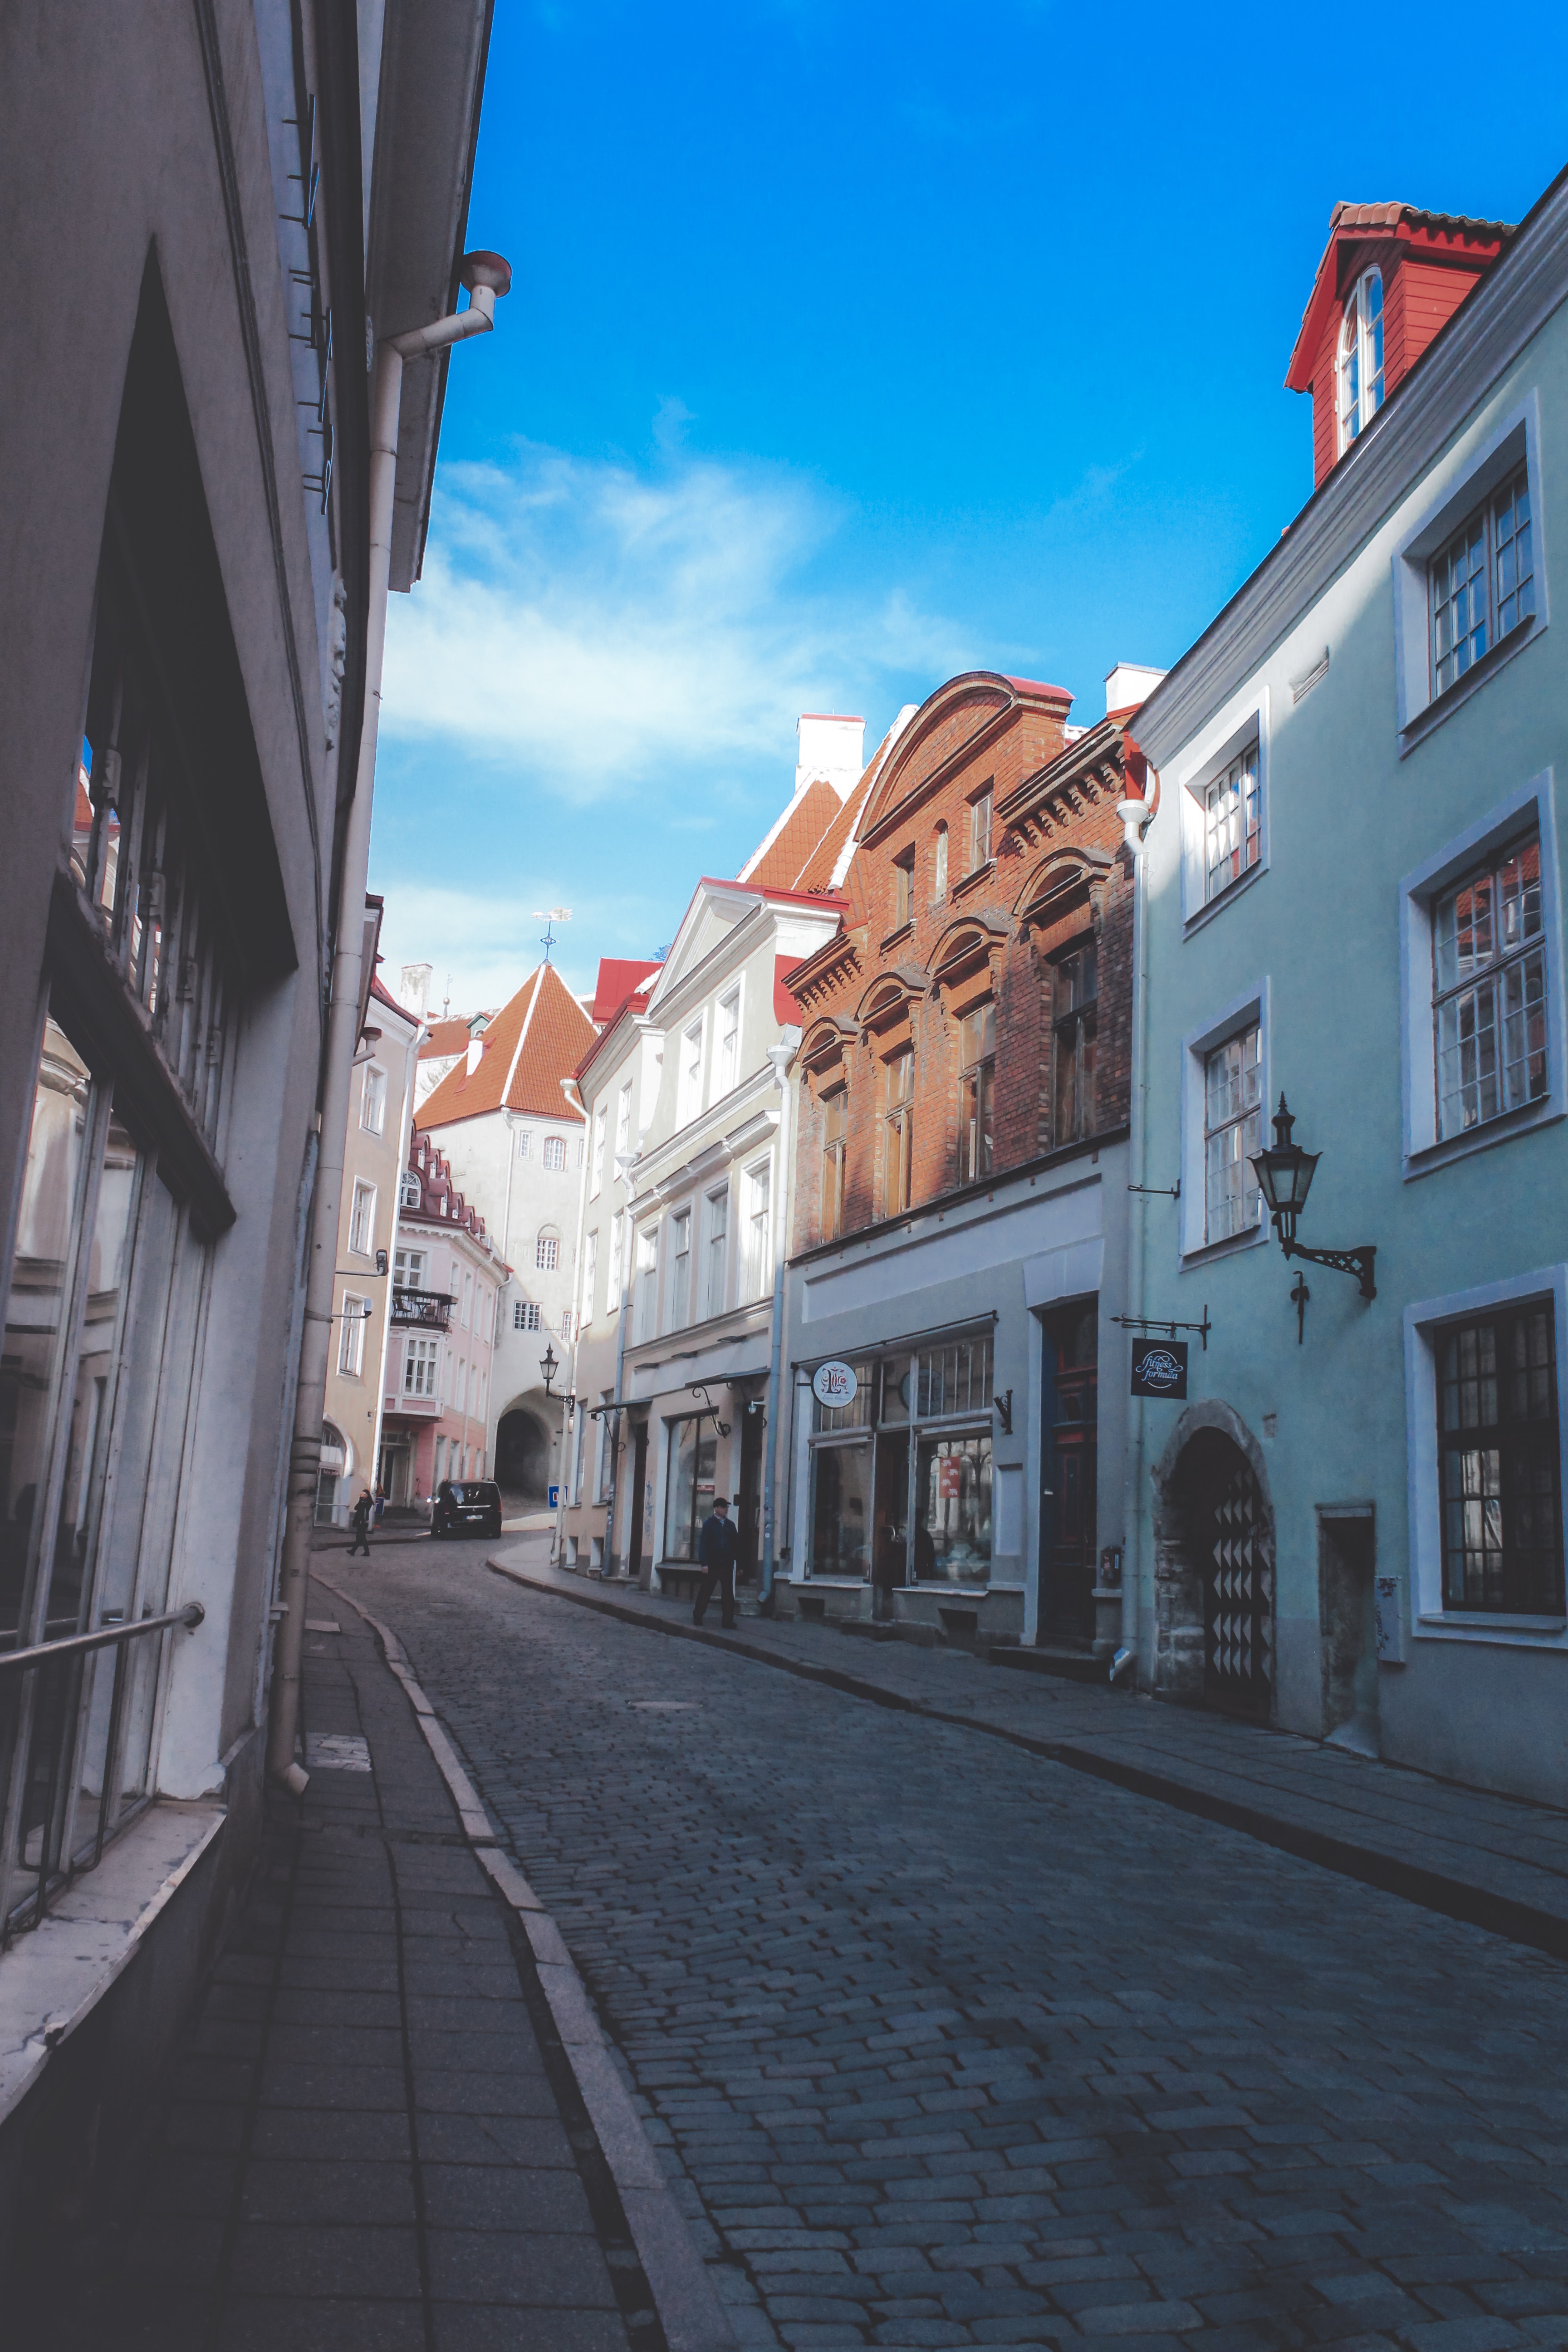
street, town, neighbourhood, sky, road, blue, architecture, building, urban area, human settlement, city, infrastructure, house, alley, lane, downtown, road surface, facade, vacation, cobblestone, tourism, home, mixed use, residential area, window, nonbuilding structure, history